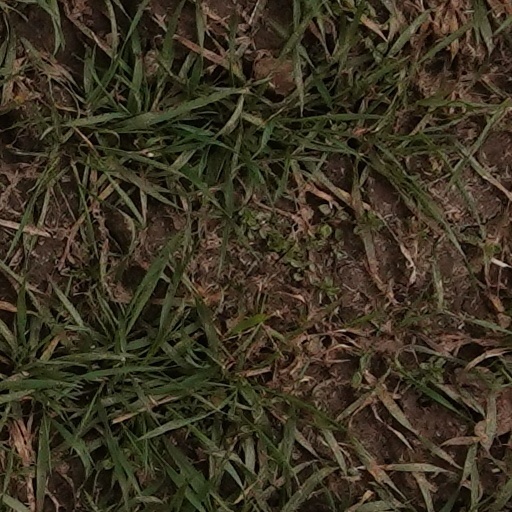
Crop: wheat